Ariel Motor Company

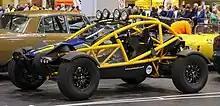
2019 Ariel Nomad 2.4 Front.

In January 2015, Ariel introduced the Nomad, a road-legal buggy designed along the same principles as the Atom, at the Autosport International Show. The Nomad utilises a 2.4 litre Honda engine producing 235bhp.